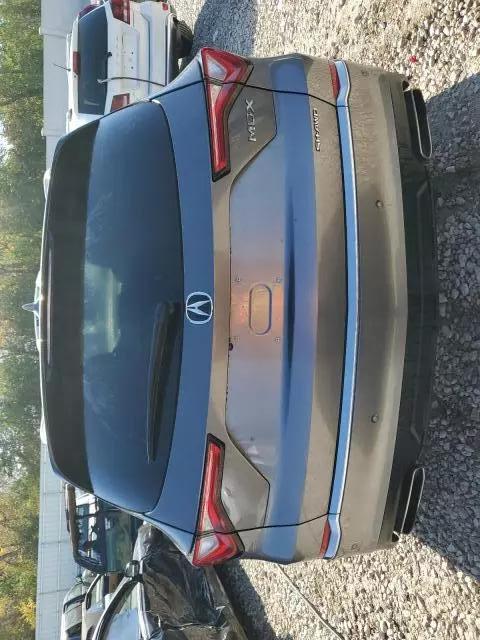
Aucun dommage détecté.
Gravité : aucun